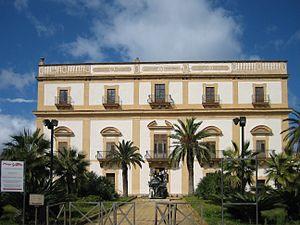
Renato Guttuso est un peintre italien, représentant du réalisme pendant les périodes fasciste et républicaine de l'histoire italienne contemporaine.
Tommaso Maria Napoli est un moine dominicain et un architecte sicilien du début du XVIIIᵉ siècle qui a publié un traité d'architecture sur la perspective.
Bagheria est une ville de la province de Palerme, en Sicile. Sa population s'élevait à 54 257 habitants en 2012.